John S. Currie

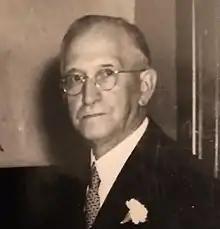
John S. Currie, circa 1950

The son of John Gibson Currie, a native of Scotland, he was born in Carbonear and was educated there. Currie began working at the St. John's "Daily News" in 1894. In 1914, he organized the Permanent Marine Disasters Fund. He served in the Newfoundland cabinet as a minister without portfolio in 1919 but he was defeated when he ran for reelection in the general election held later that year. In 1932, Currie was named to the Legislative Council of Newfoundland. He was chairman of the board for Prince of Wales College and Holloway School. Near the end of his life, he became publisher for the "Daily News". His son Chancey succeeded him as managing editor.